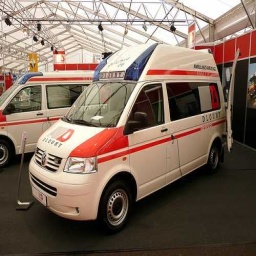
Label: ambulance